Lactarius torminosus

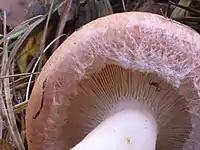
Young fruit body showing the tomentose cap margin and forked gills

The cap is initially convex, but as it matures the center forms a depression and the outer edges rise until it assumes the shape of a shallow funnel; its final width is typically between . The cap margin is strongly curled inward; when young, it is tomentose (covered with a thick matting of hairs), forming a veil-like structure that partly covers up the gills. This tomentum diminishes with age. The cap surface is at first similarly tomentose, but eventually, the hairs wear off, leaving the surface more or less smooth. The surface starts off somewhat sticky with clear concentric rings of darker shade (a "zonate" pattern); these rings, especially the outer ones, usually fade in maturity. The cap color is pinkish-orange to pale dull pink, becoming orange to whitish toward the margin as the pink gradually fades. The white to flesh-colored flesh is firm and brittle, but becomes flaccid in age. The latex that is produced when the mushroom tissue is cut or injured is white to cream, and does not change color with prolonged exposure to air, nor does it stain the gills. It has an acrid taste, with a slight to pungent odor.